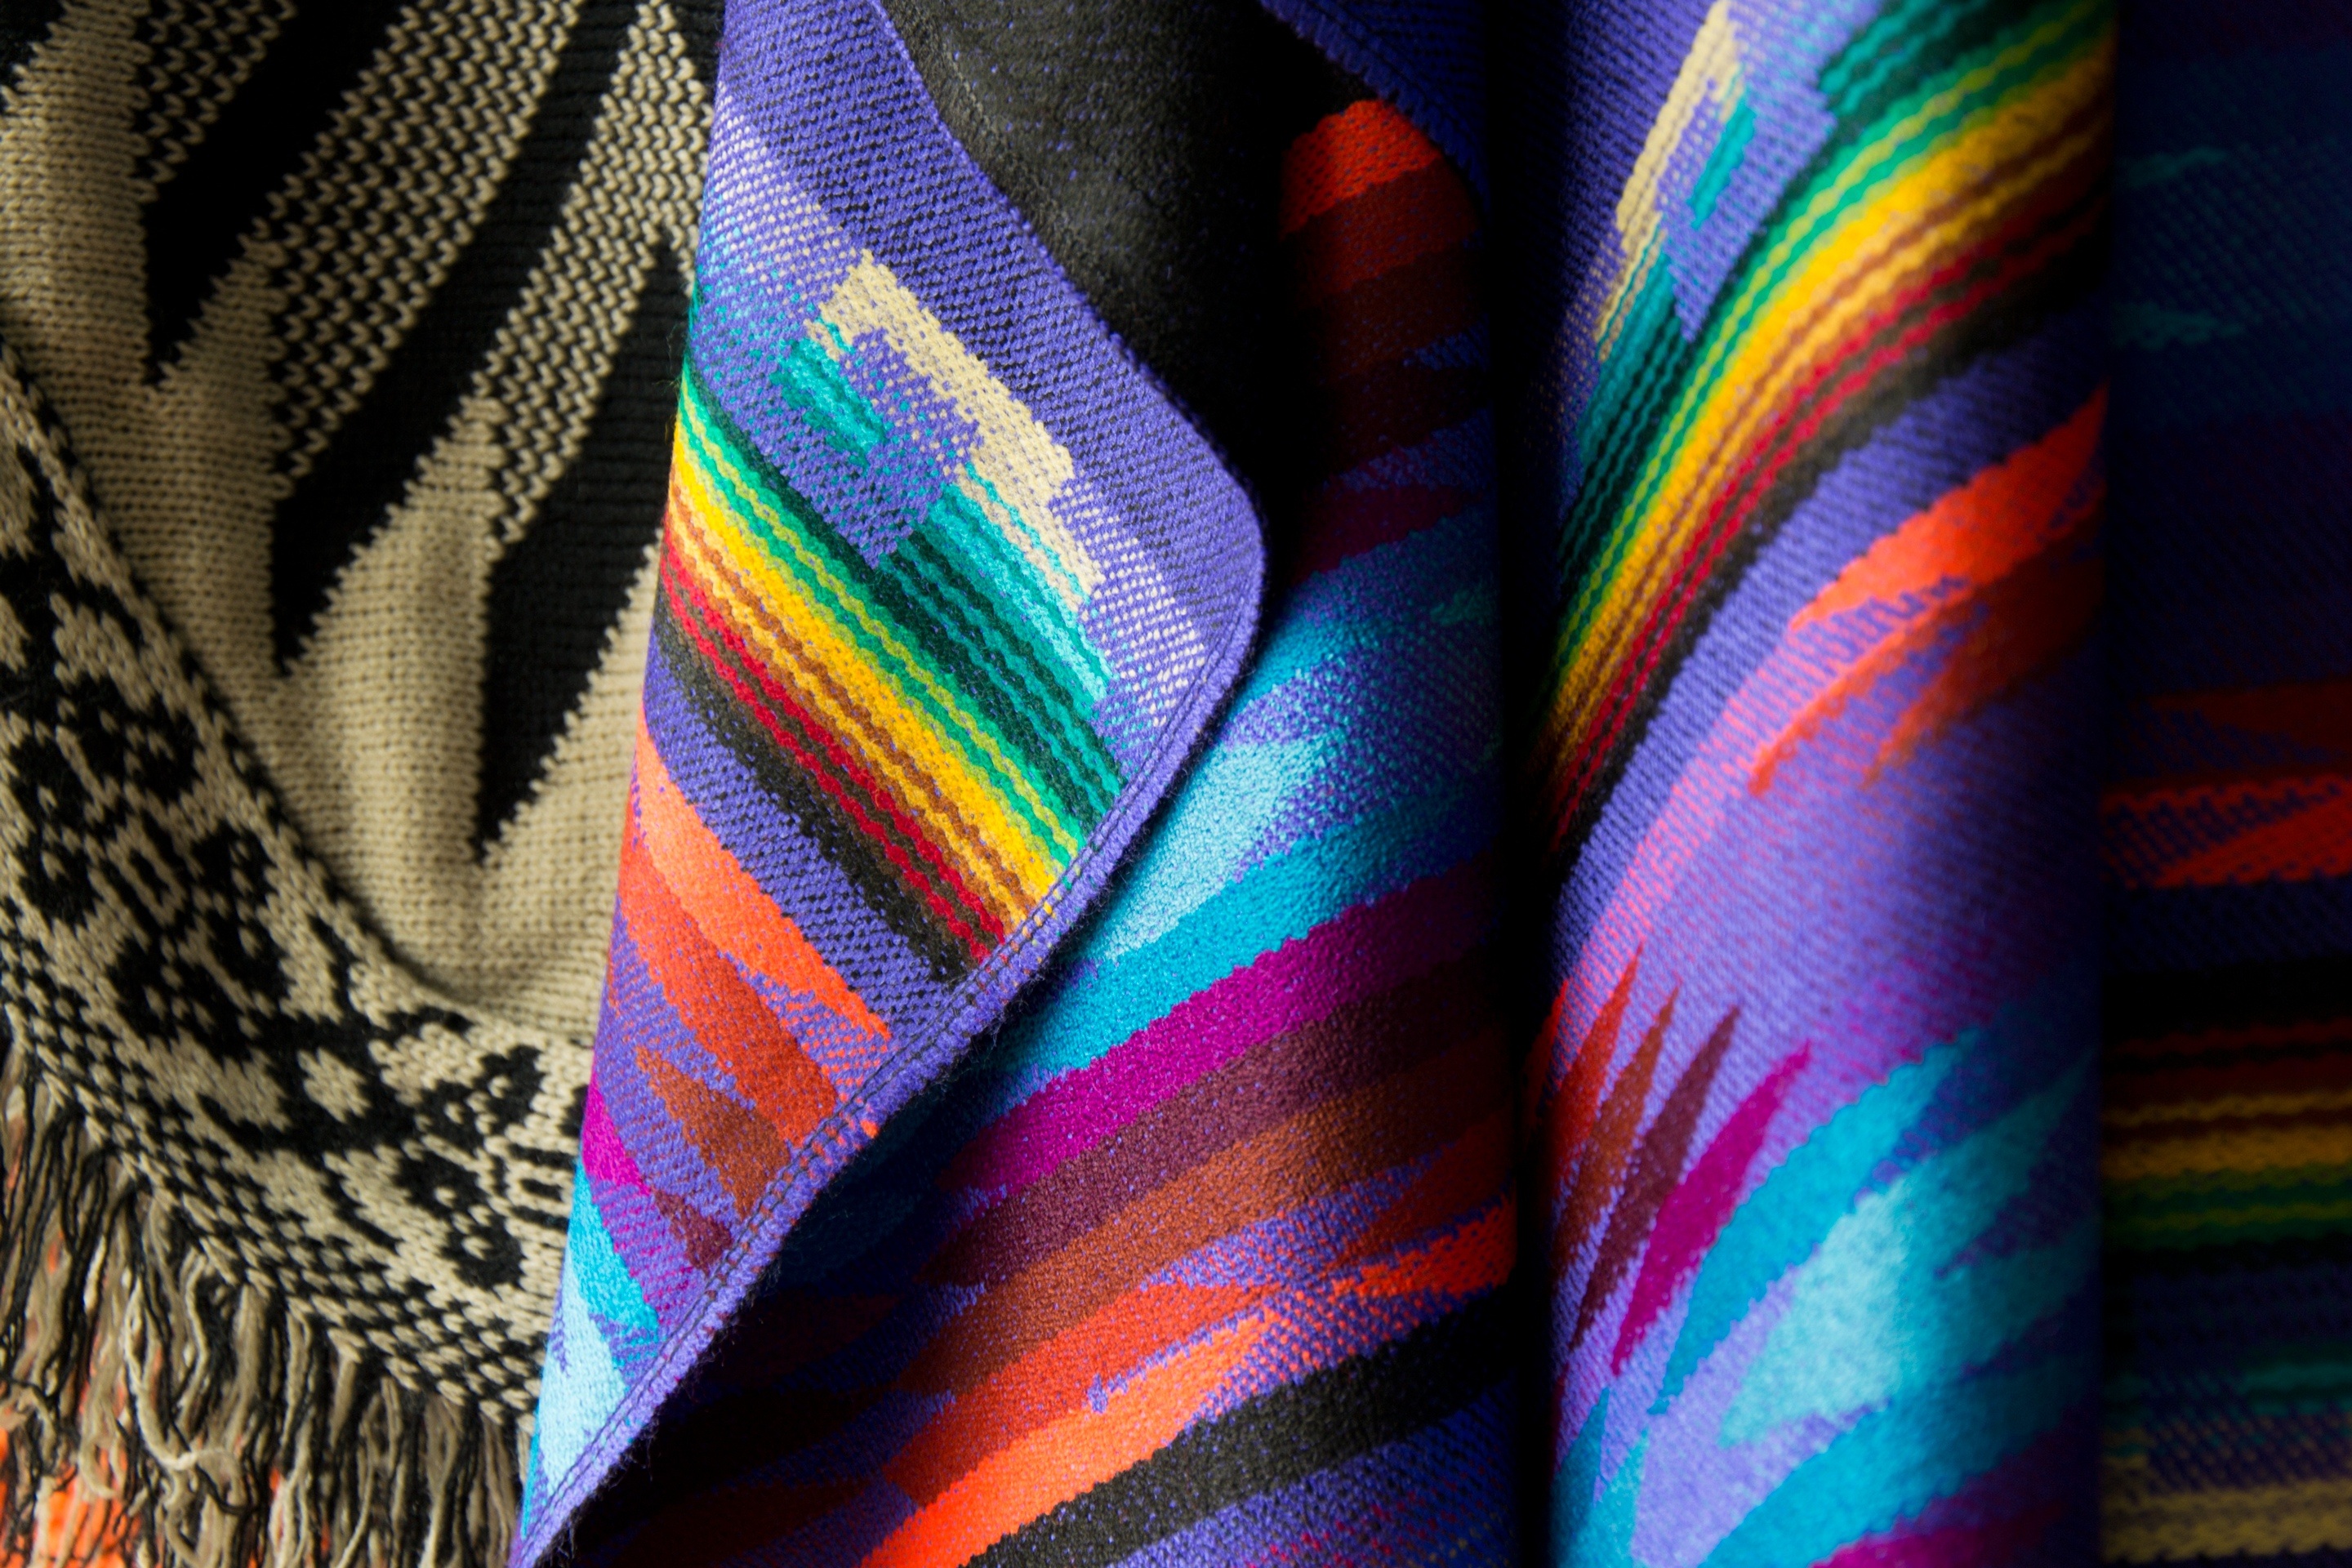
pattern, line, color, blue, clothing, material, thread, textile, art, colors, crafts, colombia, fashion accessory, villa de leyva, ruana